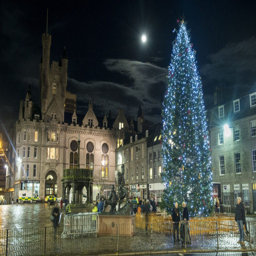
the christmas tree in photo